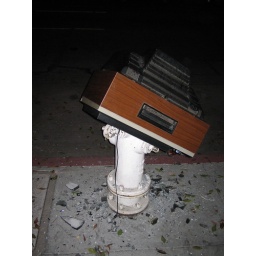
Broken TV on the street in San Francisco.